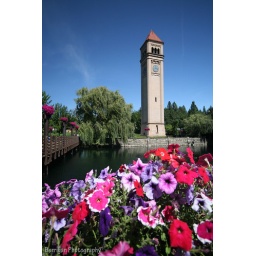
The clock tower in scenic Riverfront Park in downtown Spokane, Washington. August 2008